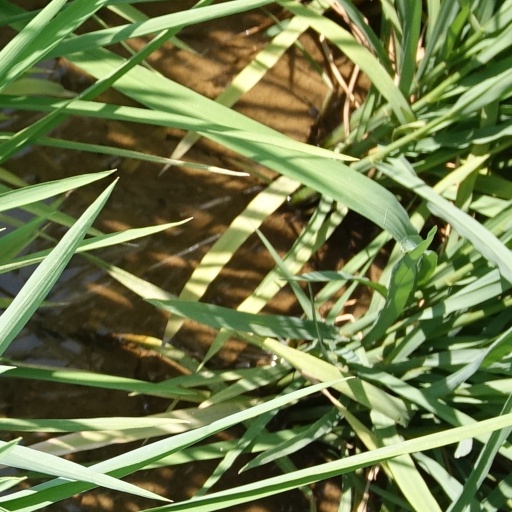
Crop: rice